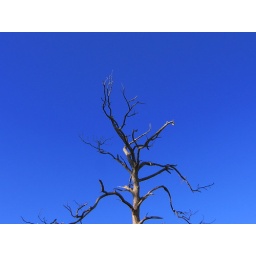
A dead tree near my house on a clear blue day.